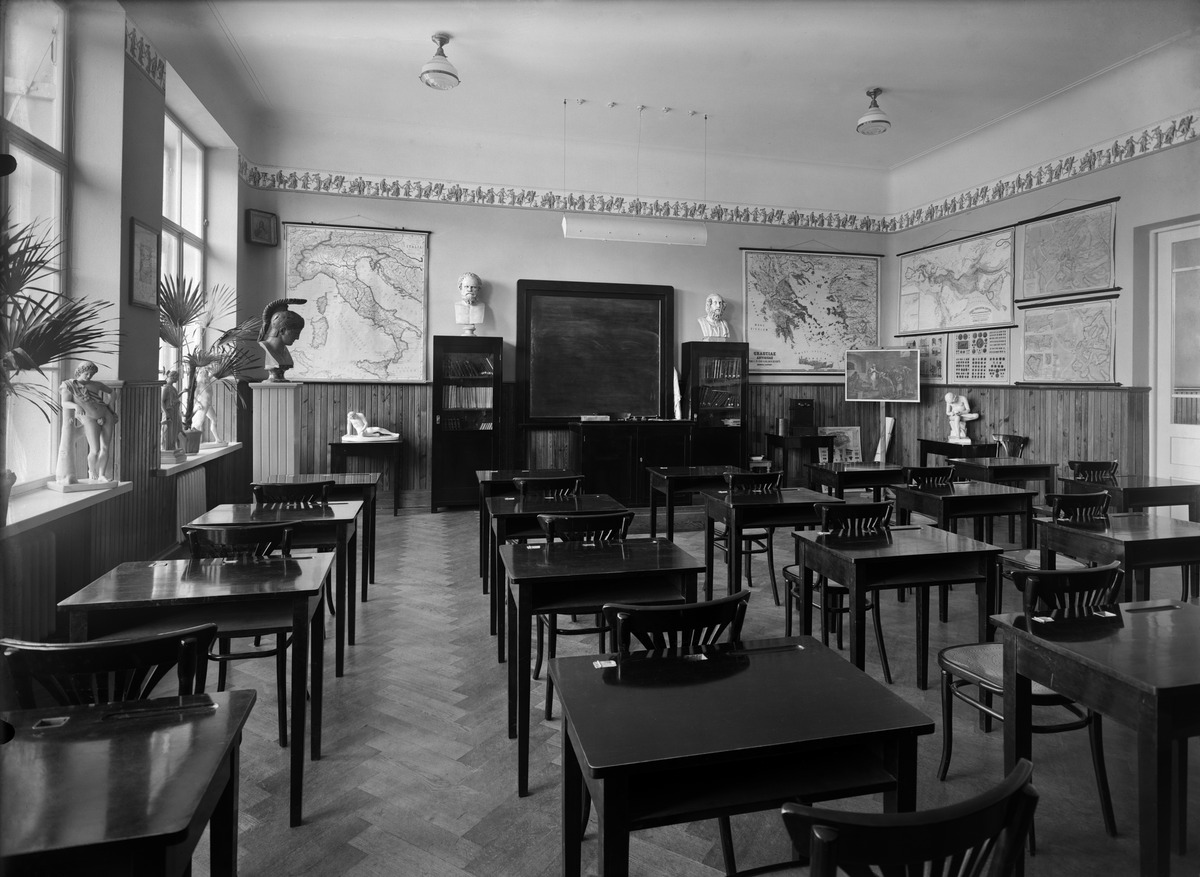
Aleksanterin kimnaasi, venäläinen lyseo
sisällön kuvaus: Aleksanterin kimnaasi, venäläinen lyseo. Arkadiankatu 7. Luokkahuone takaa opettajan pöydälle nähtynä. mustavalkoinen
Kuvaaja: Sundström, Eric, valokuvaaja
Ajankohta: kuvausaika 1914-1919
Paikka: Suomi, Uusimaa, Helsinki, Töölö Helsinki, Etu-Töölö Helsinki, Arkadiankatu 7
Aiheet: Koulut, kartat